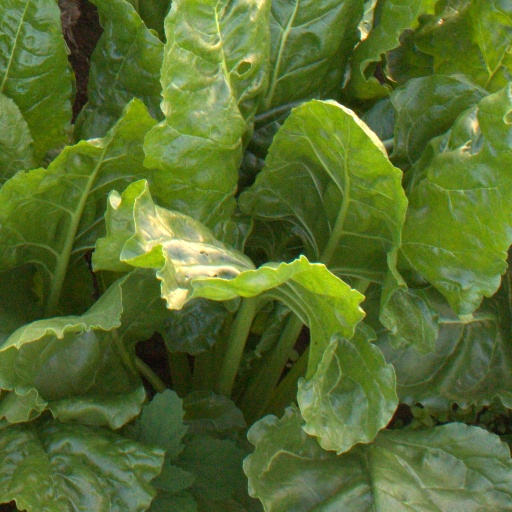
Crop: sugar beet